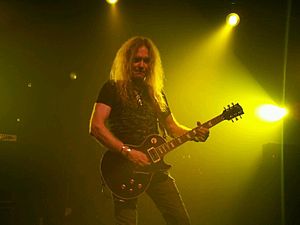
Saxon / Biografi / Afsked med Graham Olivers og fortsat succes (1994-1996)
Doug Scarratt på scenen i 2011.
Saxon er et heavy metal-band, der blev dannet i Barnsley i 1976. Som en del af New Wave of British Heavy Metal-bevægelsen inspirerede Saxon bands som Metallica og Megadeth. Blandt de mest kendte sange er "Crusader", "Broken Heroes", "Wheels of Steel", m.fl.